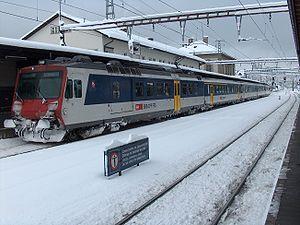
La gare de Liestal est la gare de Liestal, en Suisse.